Capitol Centre, Cardiff

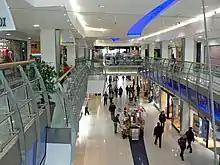
Inside the Capitol Centre

The Capitol Centre was opened in 1990, with attempts to replicate the original architecture. Ceramic tiles from the previous Victorian Dutch Cafe tearooms were incorporated on the eastern exterior. The style of build dated very quickly and, in 1999, the centre underwent a £10 million redevelopment, which included the refurbishment of the pedestrian areas, the removal of the food court and new entrances into the centre (although much of the original external facade still remains). It was completed in November 1999.